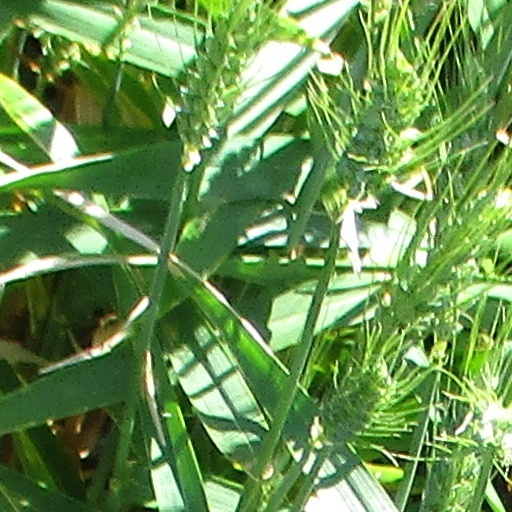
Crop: wheat